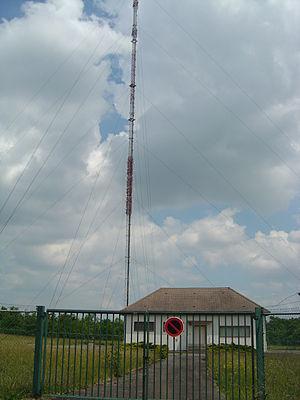
Le mont Afrique est un sommet de la côte d'Or, dans le département du même nom. Il est situé sur les communes de Corcelles-les-Monts et Flavignerot, à proximité de Dijon.